Mary White (classicist)

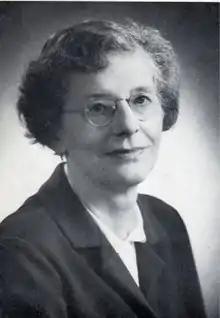

Mary Estelle White (1908–1977) was a Canadian classicist and university Professor. She was the first editor of the journal "Phoenix", and a fellow of the Royal Society of Canada.